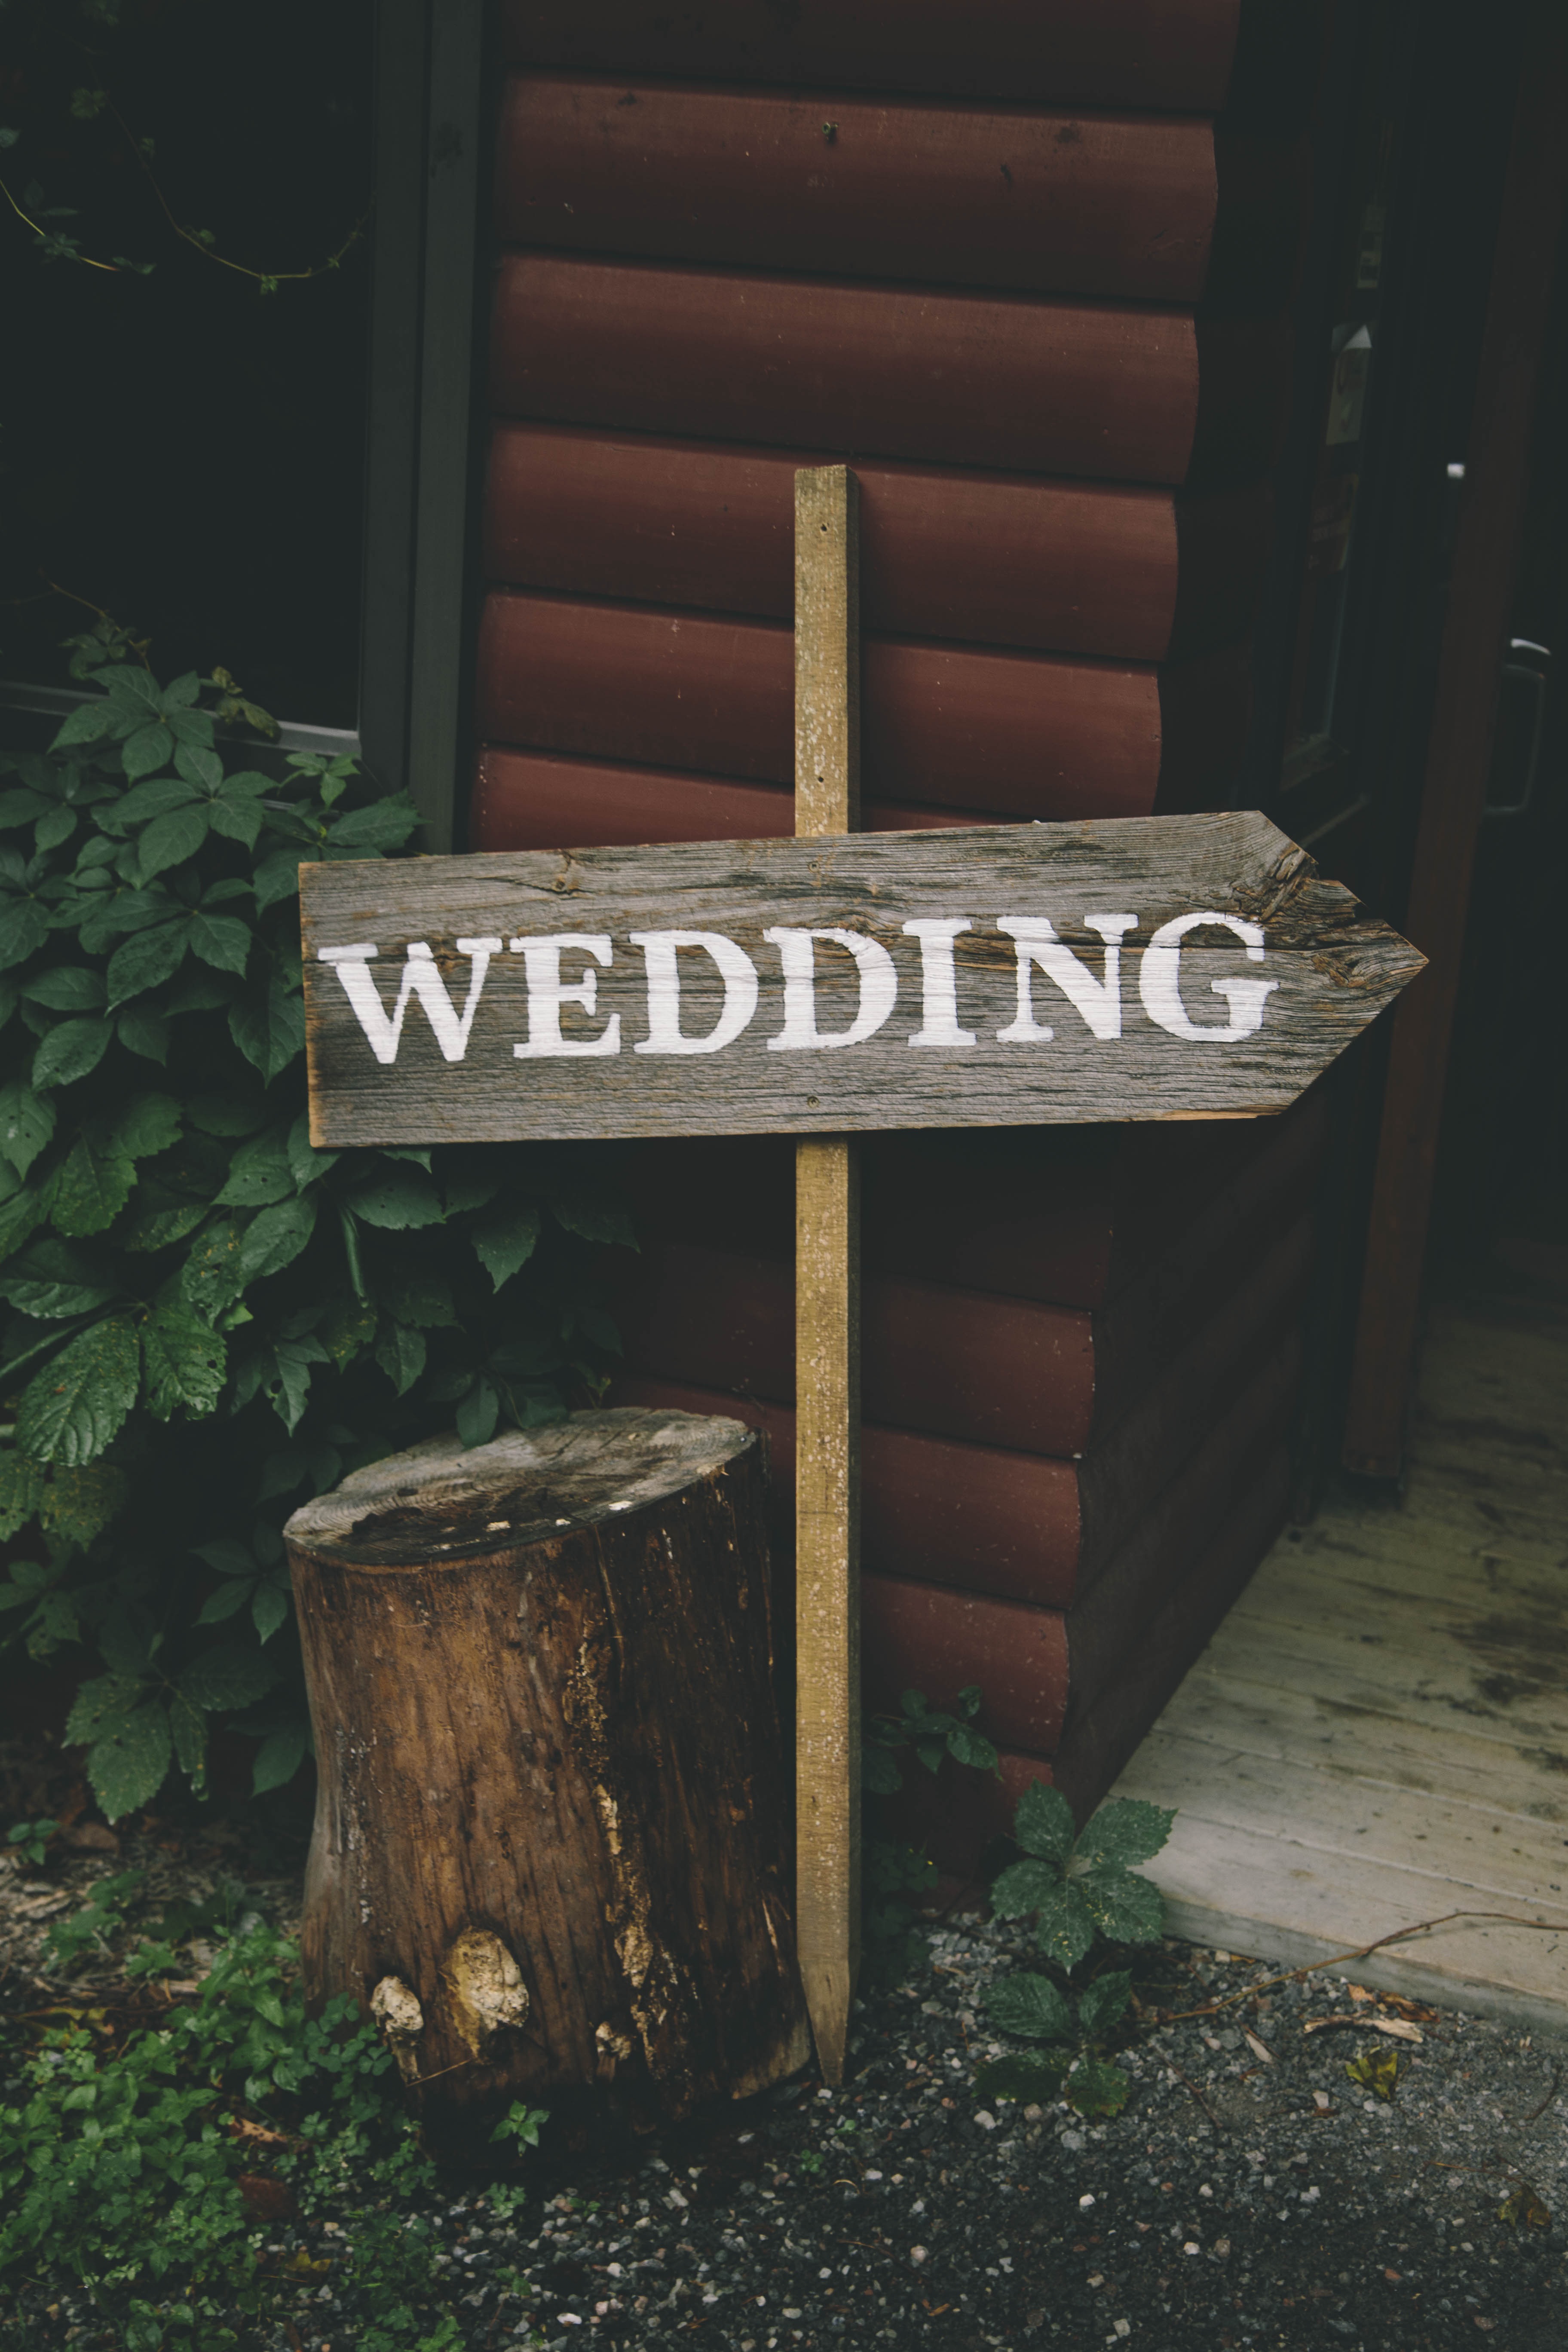
post, wood, sign, decoration, green, furniture, lighting, wedding